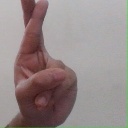
अक्षर: र